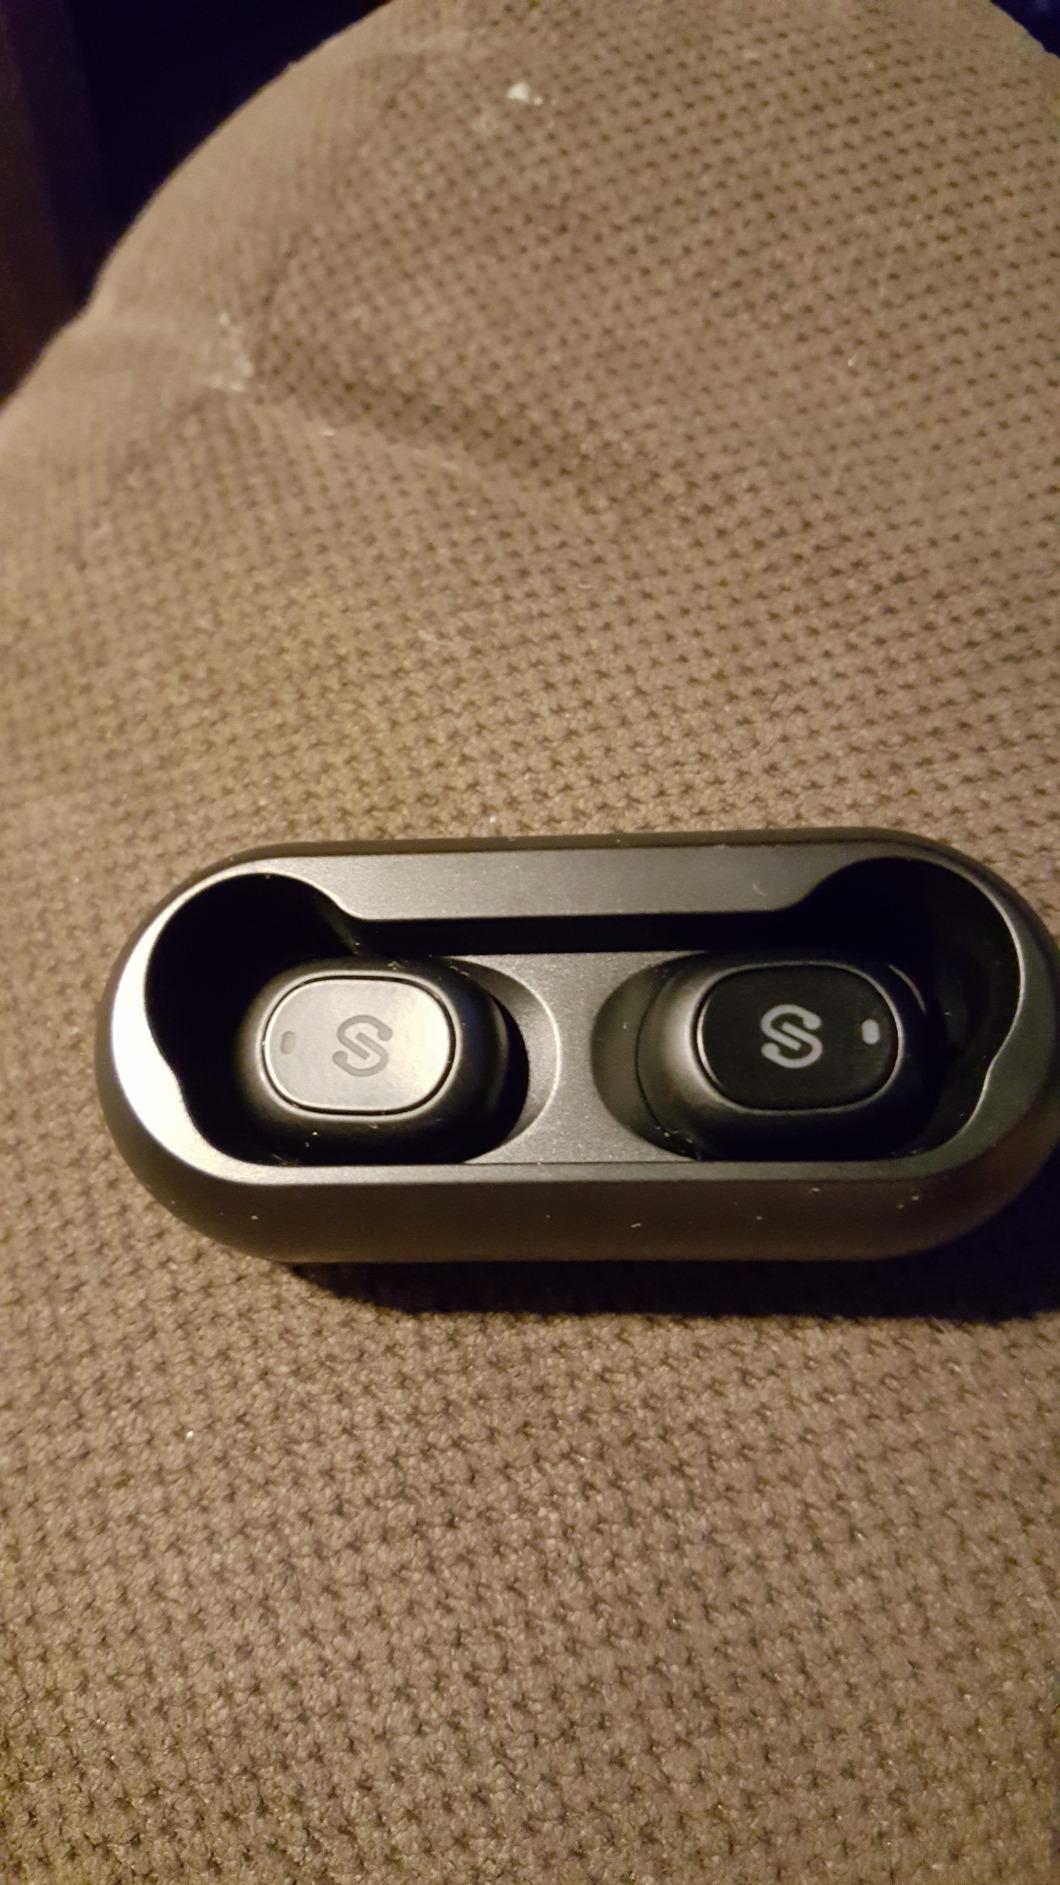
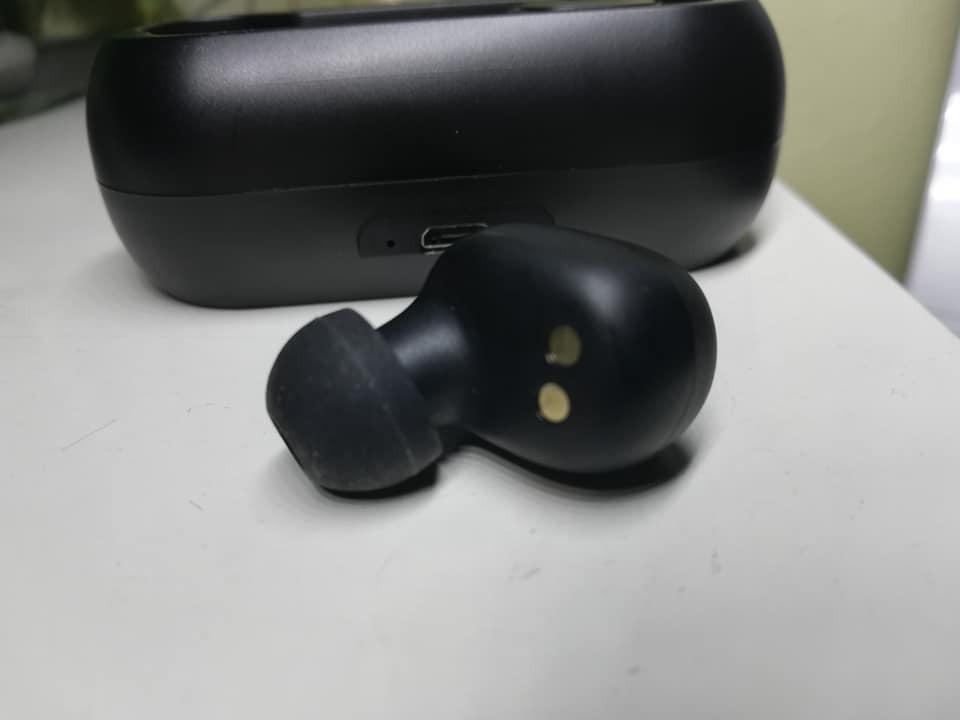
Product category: earbuds
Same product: yes